Abbott and Holder

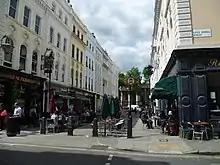
Museum Street: Abbott and Holder is the fourth building in on the left with the pale blue frontage

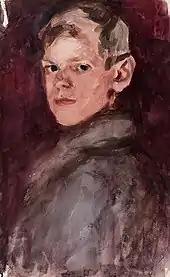
Portrait of a boy by Harry Becker, offered for sale by Abbott and Holder in 2017.

Abbott and Holder is an art gallery and dealership in London, England, that specialises in low-price, 19th- and 20th-century English paintings, watercolours, drawings and prints. The gallery has been located at 30 Museum Street, London WC1, since 1987.